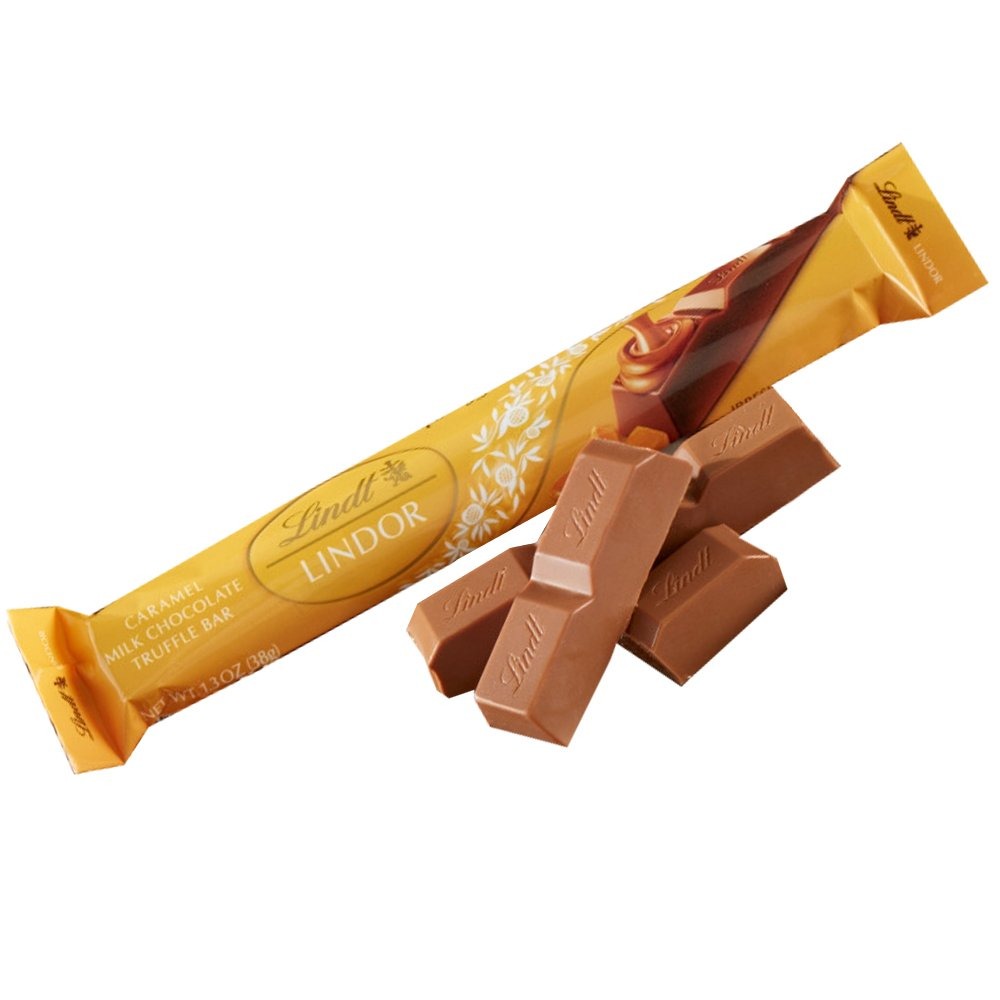
Item Name: Lindt LINDOR Truffle Stick Bar, Caramel Milk Chocolate, 1.3 Ounce
Bullet Point 1: Contains 24 - 1.3 ounce truffle caramel chocolate stick bars
Bullet Point 2: This bar features a Milk Chocolate Shell with a Milk Caramel LINDOR filling
Bullet Point 3: Lindt delivers a unique chocolate experience offering a distinctly smooth and rich, gourmet taste
Bullet Point 4: Lindt chocolate embodies the passion and expert craftsmanship of its Lindt Master Swiss Chocolatiers
Bullet Point 5: Perfect on the go or for gifting, the candy dish and as an individual indulgence
Value: 1.3
Unit: ounce

Price: 1.875